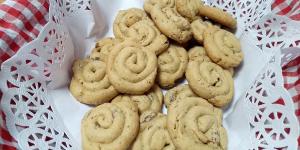
galletas caseras sanas